Education in Madagascar

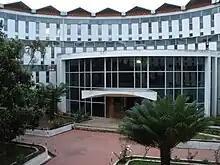
Ministry of Education, Antananarivo

The University of Madagascar, established as an Institute for Advanced Studies in 1955 in Antananarivo and renamed in 1961, is the main institute of higher education. It maintains six separate, independent branches in Antananarivo, Antsiranana, Fianarantsoa, Toamasina, Toliara, and Mahajanga. (Before 1988, the latter five institutions were provincial extensions of the main university in Antananarivo.) The university system consists of several faculties, including law and economics, sciences, and letters and human sciences, and numerous schools that specialize in public administration, management, medicine, social welfare, public works, and agronomy. Official reports have criticized the excessive number of students at the six universities: a total of 40,000 in 1994, whereas the collective capacity is 26,000. Reform measures are underway to improve the success rate of students—only 10 percent complete their programs, and the average number of years required to obtain a given degree is eight to ten compared with five years for African countries. The baccalauréat is required for admission to the university.